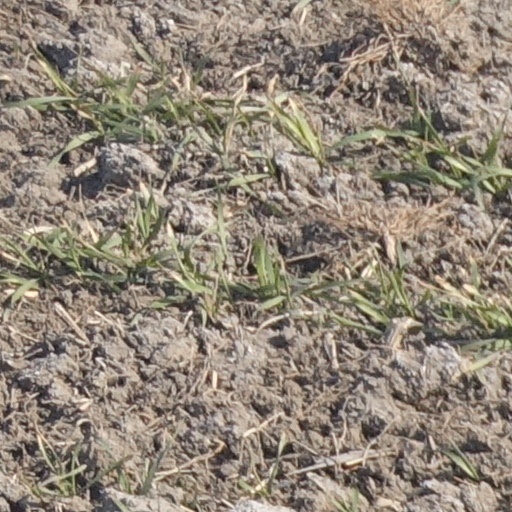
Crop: wheat